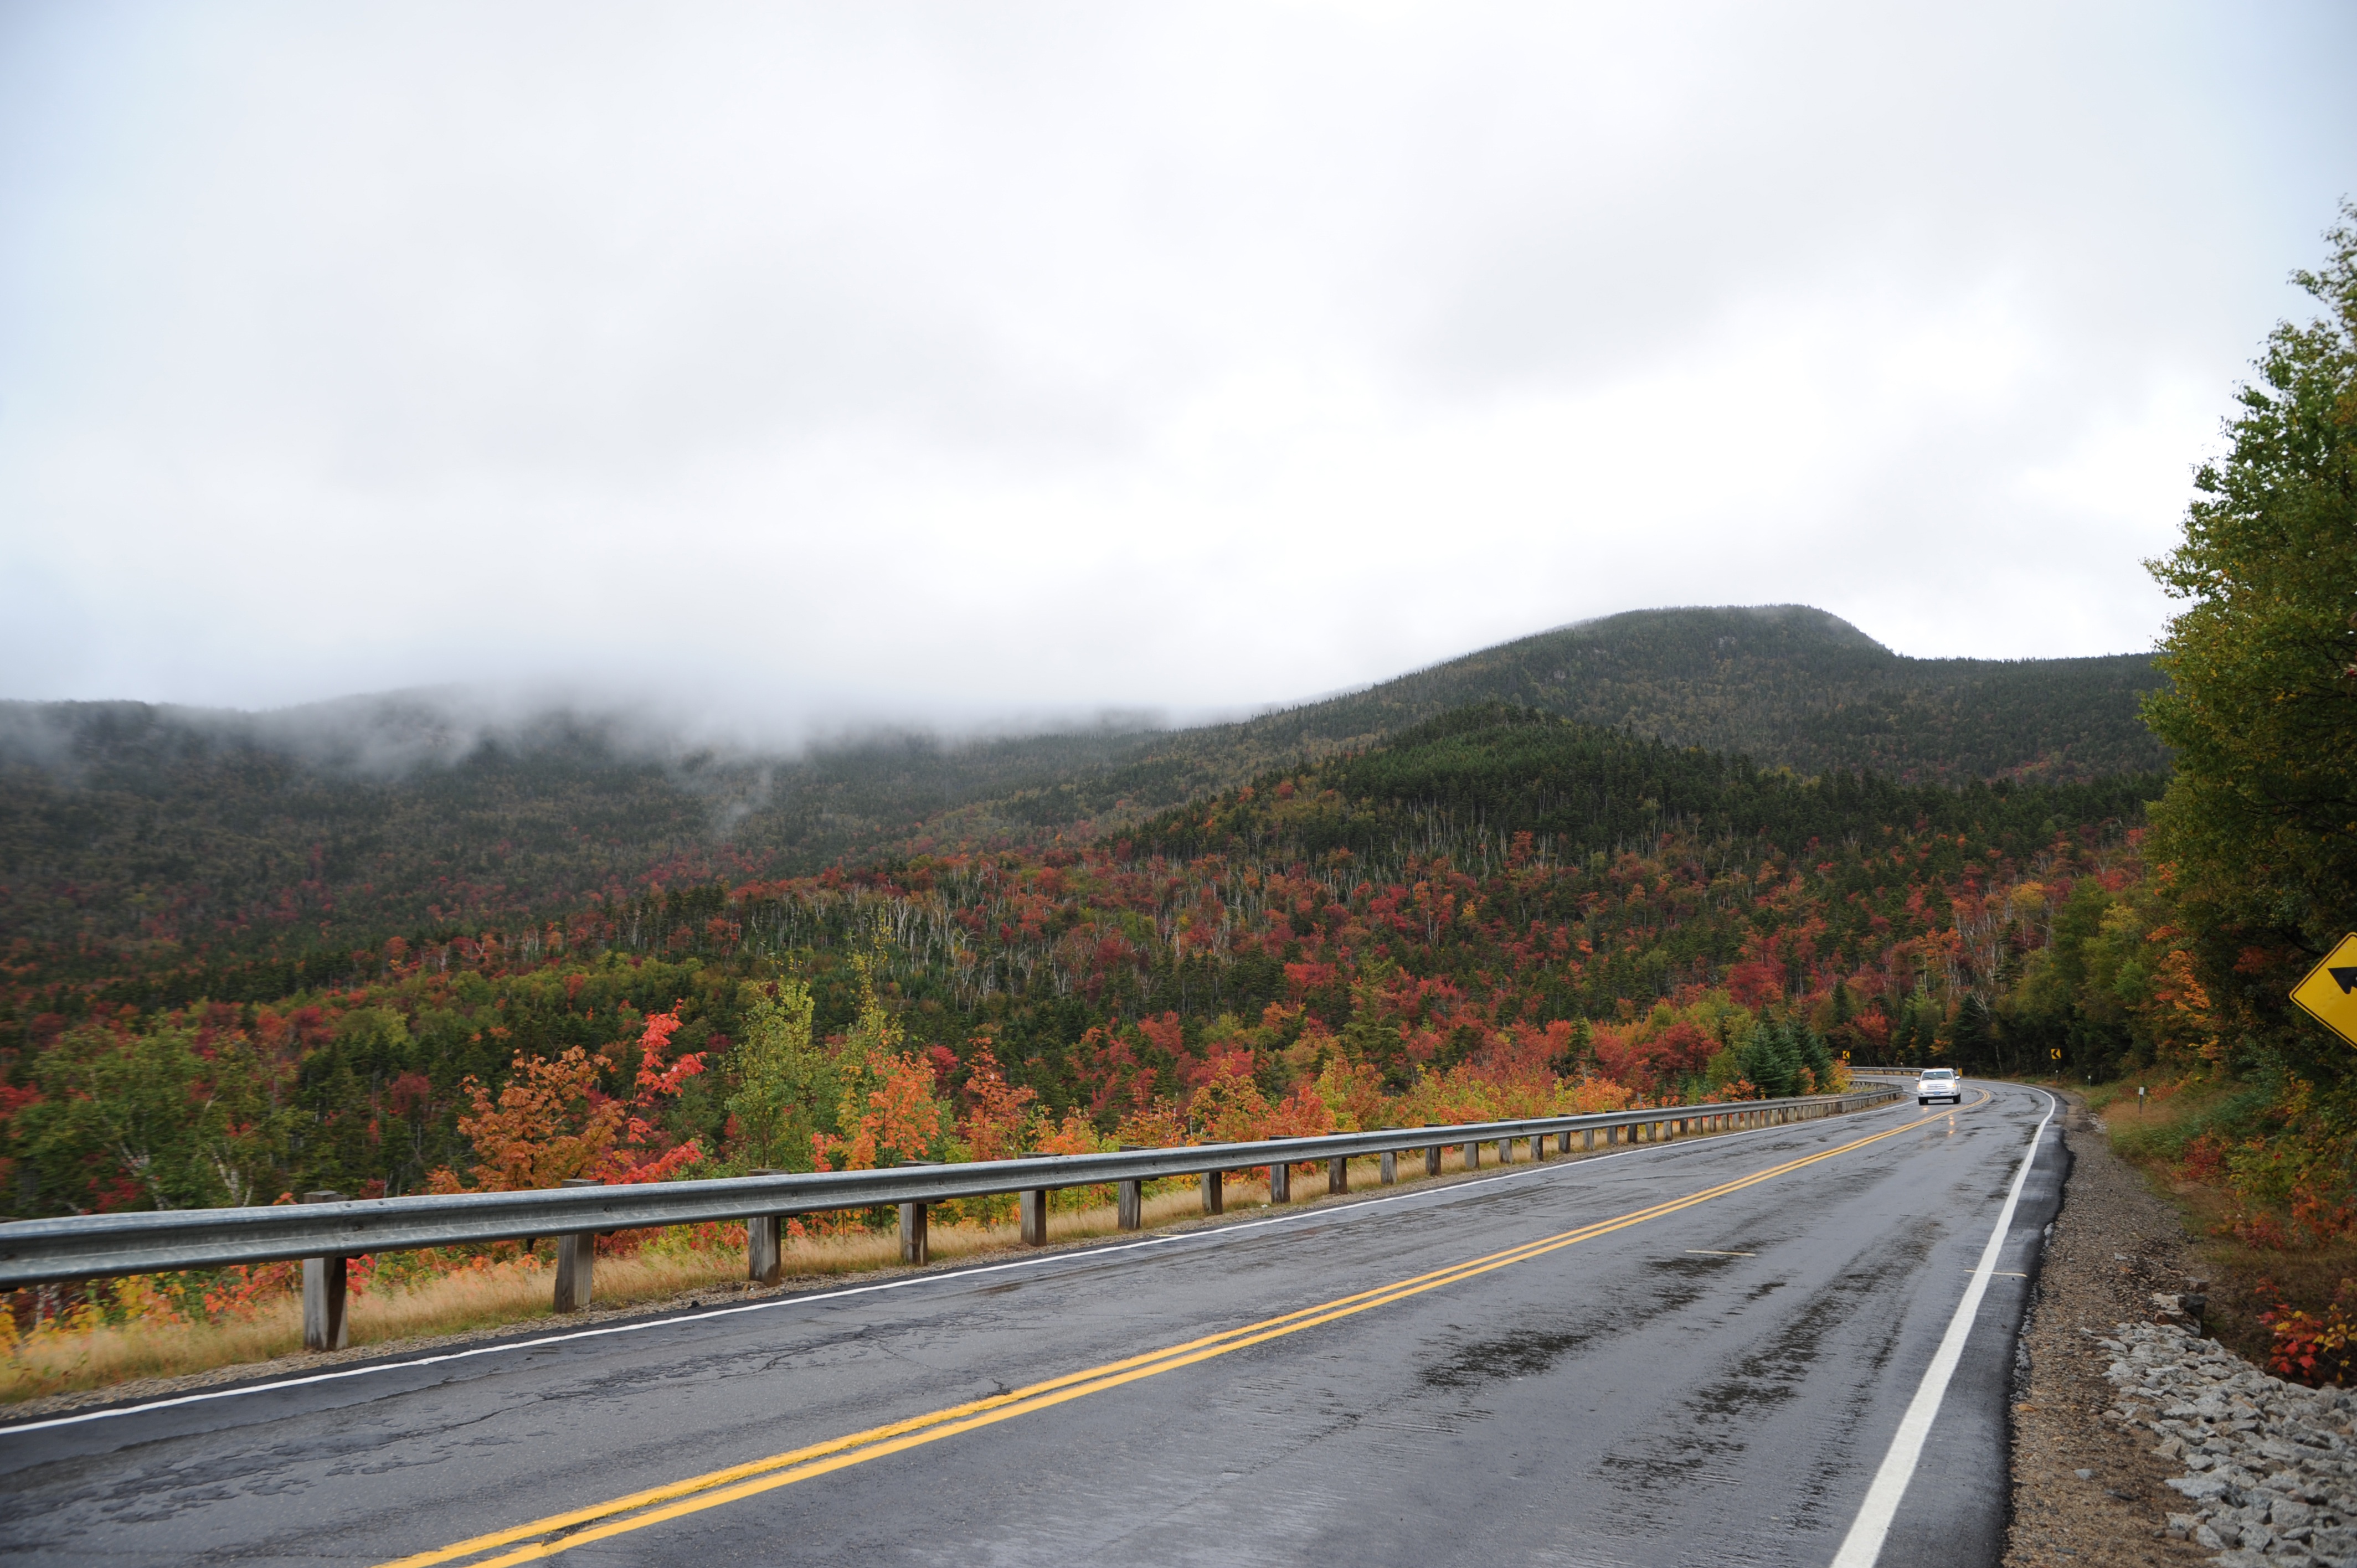
landscape, nature, forest, mountain, cloud, fog, road, morning, rain, hill, highway, driving, asphalt, travel, autumn, usa, america, lane, trees, united states, road trip, clouds, mountains, infrastructure, rural area, indian summer, mountain pass, margit wallner, white mountains, north conway, atmospheric phenomenon, controlled access highway